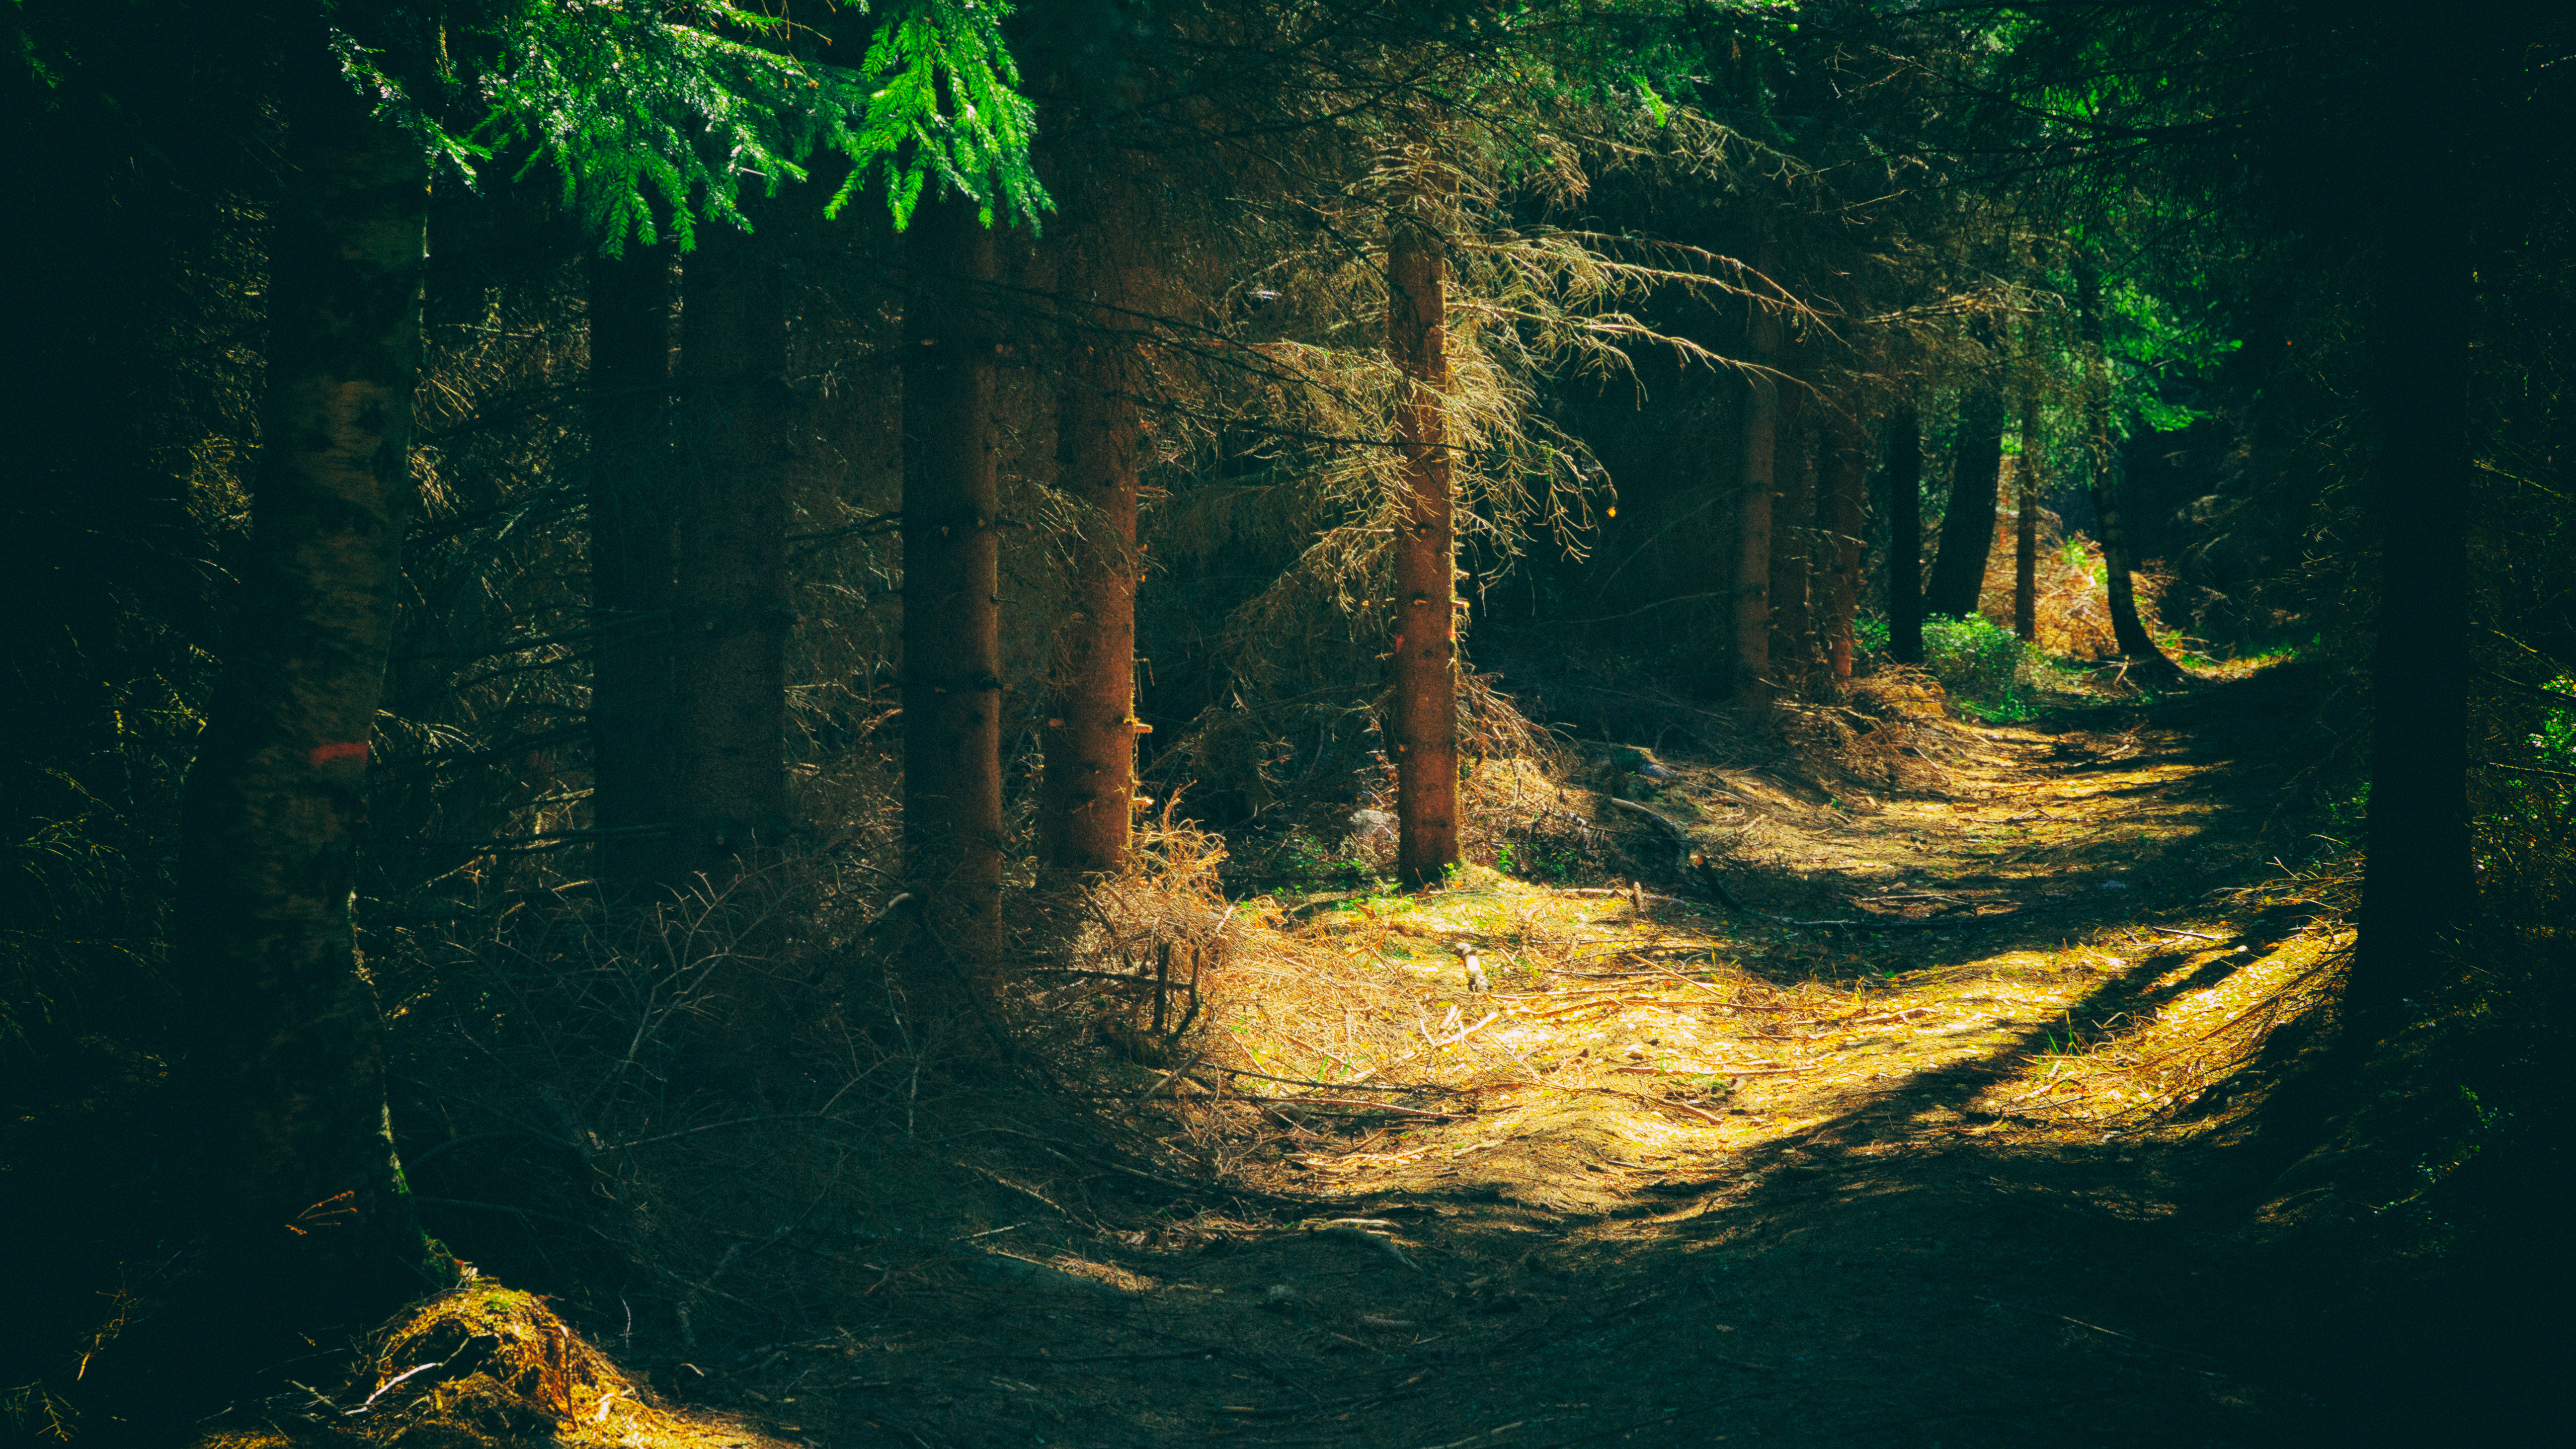
tree, nature, forest, path, wilderness, road, night, sunlight, leaf, dirt road, reflection, jungle, scenic, autumn, darkness, trees, outdoors, woods, rainforest, habitat, screenshot, natural environment, geographical feature, atmospheric phenomenon, computer wallpaper